1985 NBA playoffs

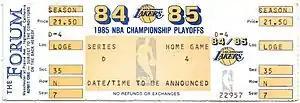
A ticket for Game 2 of the Western Conference Semifinals between the Lakers and the Trail Blazers.

This was the second playoff meeting between these two teams, with the Celtics winning the first meeting.